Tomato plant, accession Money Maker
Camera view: vertical (180 deg); turntable rotation: 330 degrees
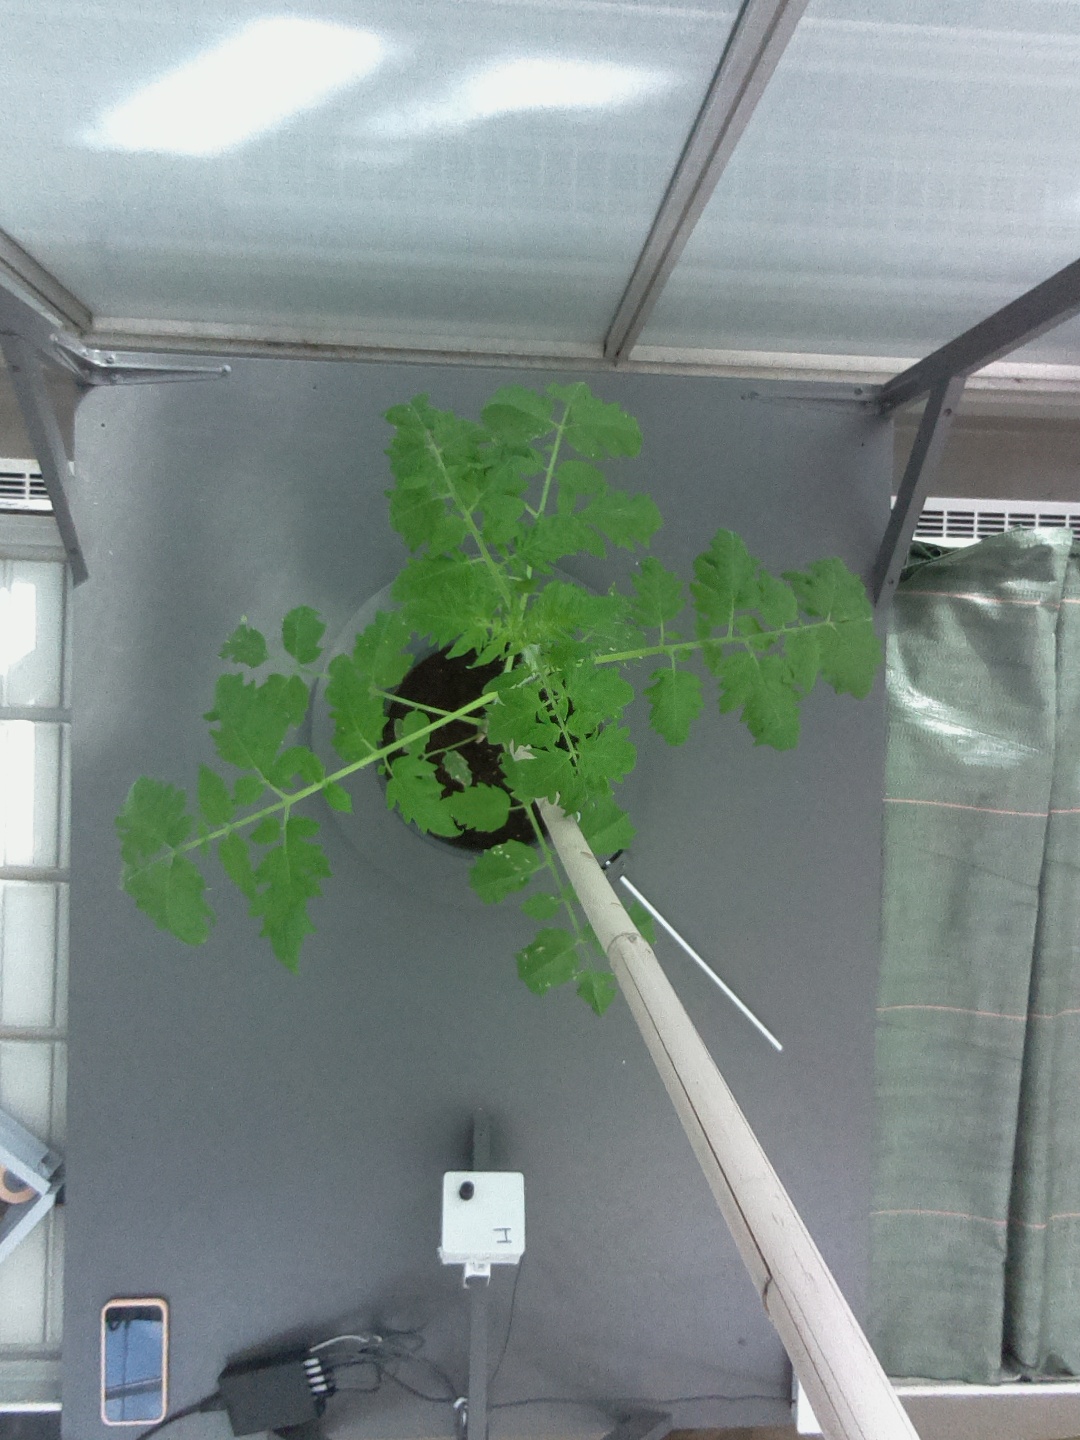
BBCH growth stage 53: 3 inflorescences visible